Håkan Hardenberger

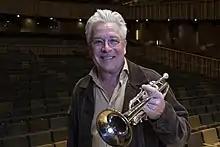
Hardenberger in 2021, News Øresund, Malmö, Sweden

Ulf Håkan Hardenberger (born 27 October 1961) is a Swedish trumpeter, conductor, and professor at the Malmö Academy of Music.